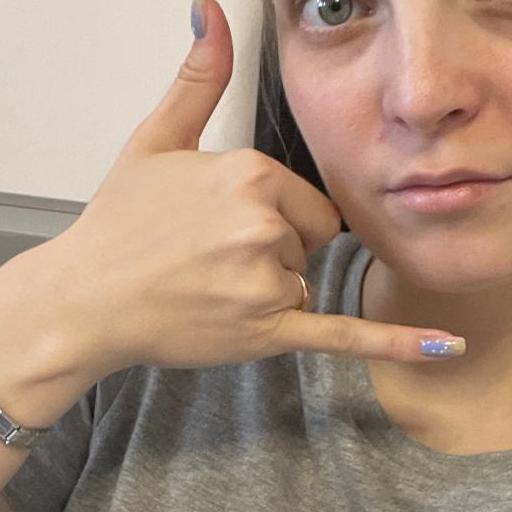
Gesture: call